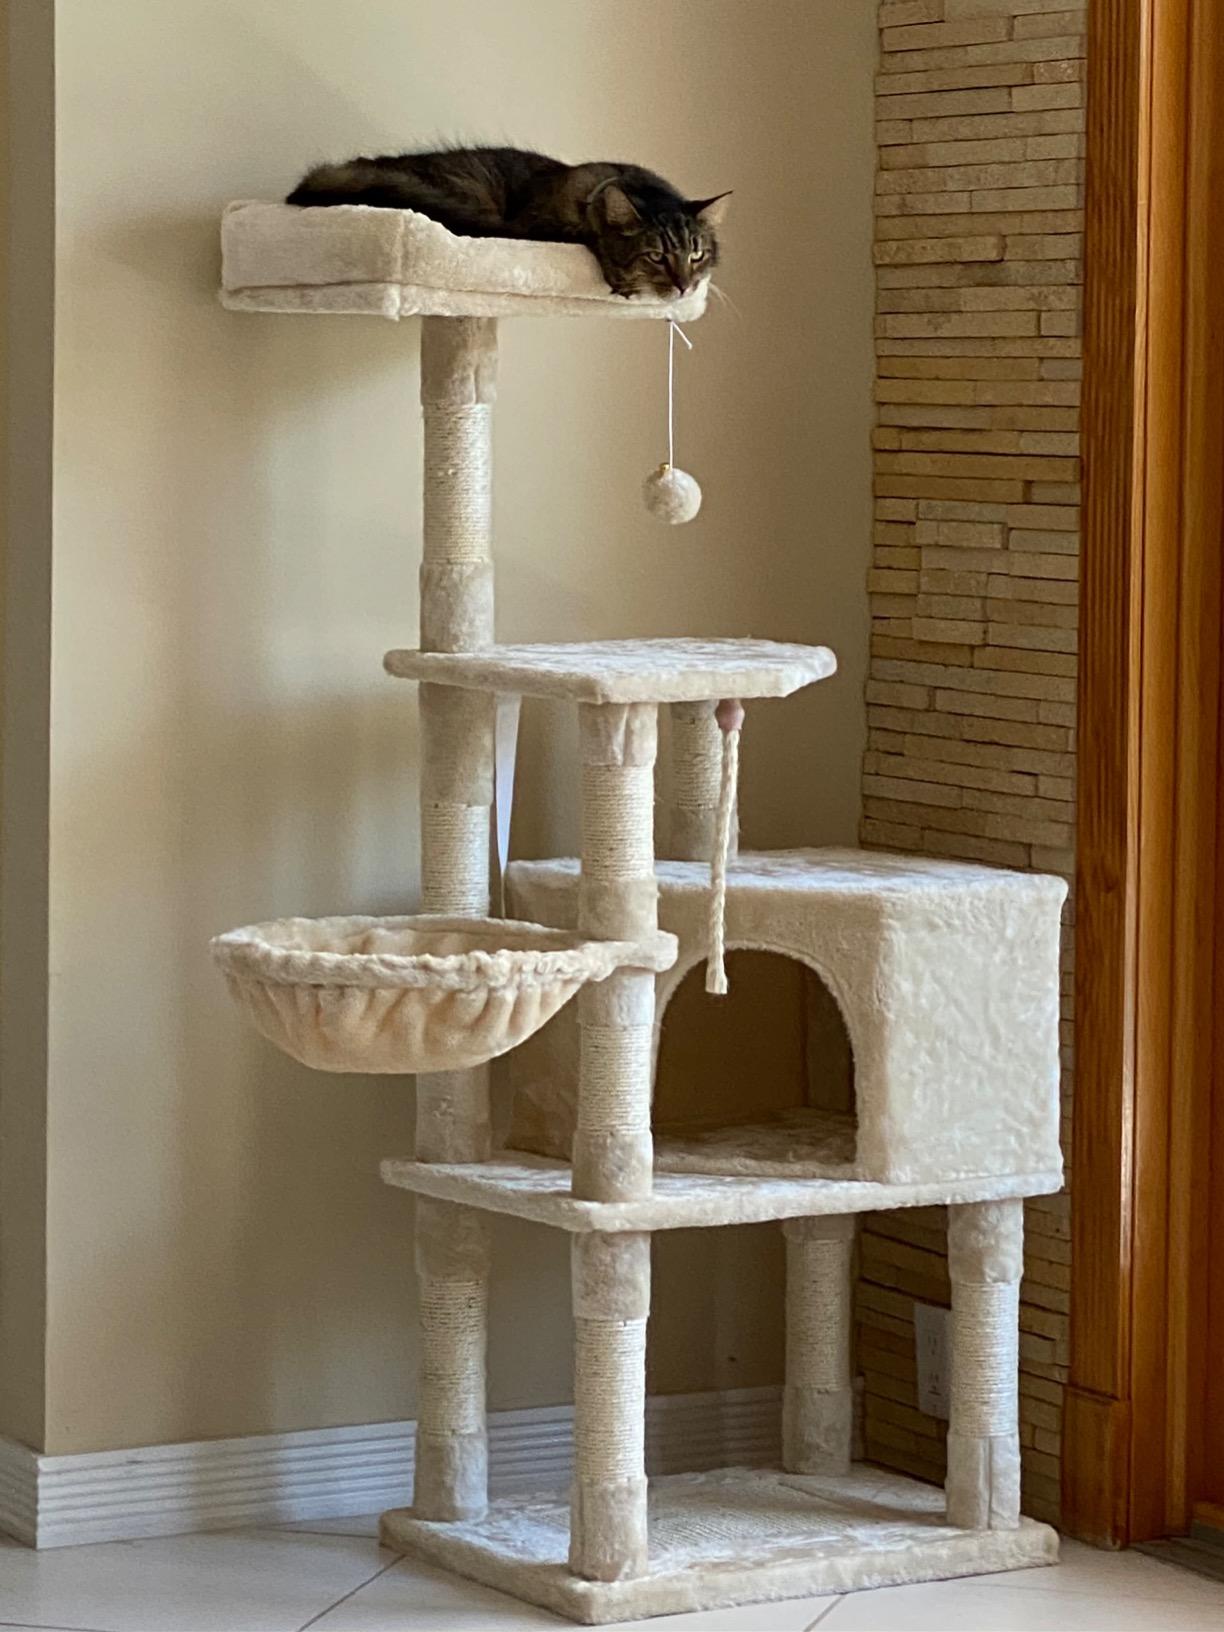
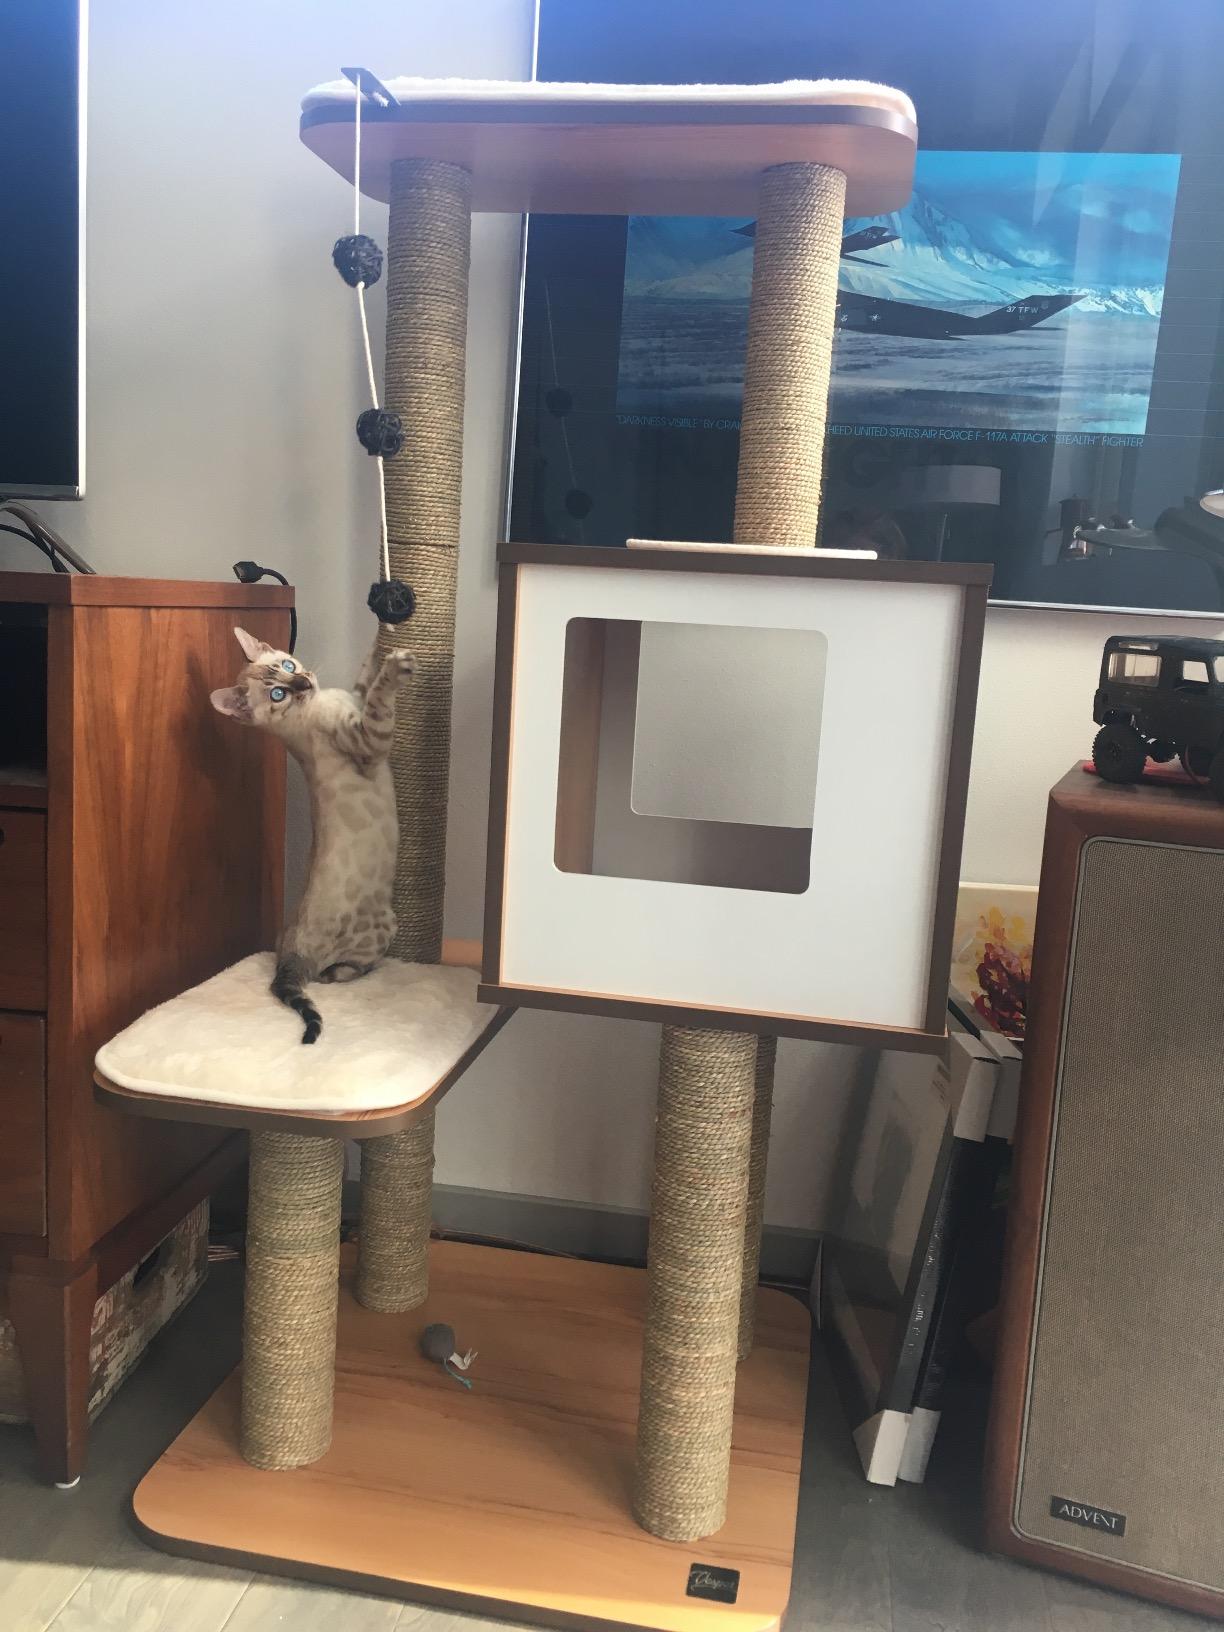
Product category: items_cat tree
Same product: no